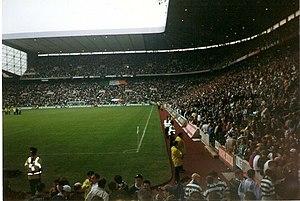
Le Celtic Park est un stade de football, situé à Glasgow, résidence du Celtic FC depuis 1892. Il peut accueillir 60 857 spectateurs.
L'histoire du Celtic Football Club, communément appelé le Celtic Glasgow, débute à la fin du XIXᵉ siècle.
Le Celtic Football Club, est un club de football écossais fondé en 1887 à Glasgow. Fondé par des immigrants irlandais à Parkhead, un quartier à l'Est de la ville, le club nourrit depuis lors un lien ténu avec la diaspora irlandaise, qui lui vaut d'être particulièrement soutenu à travers le monde.